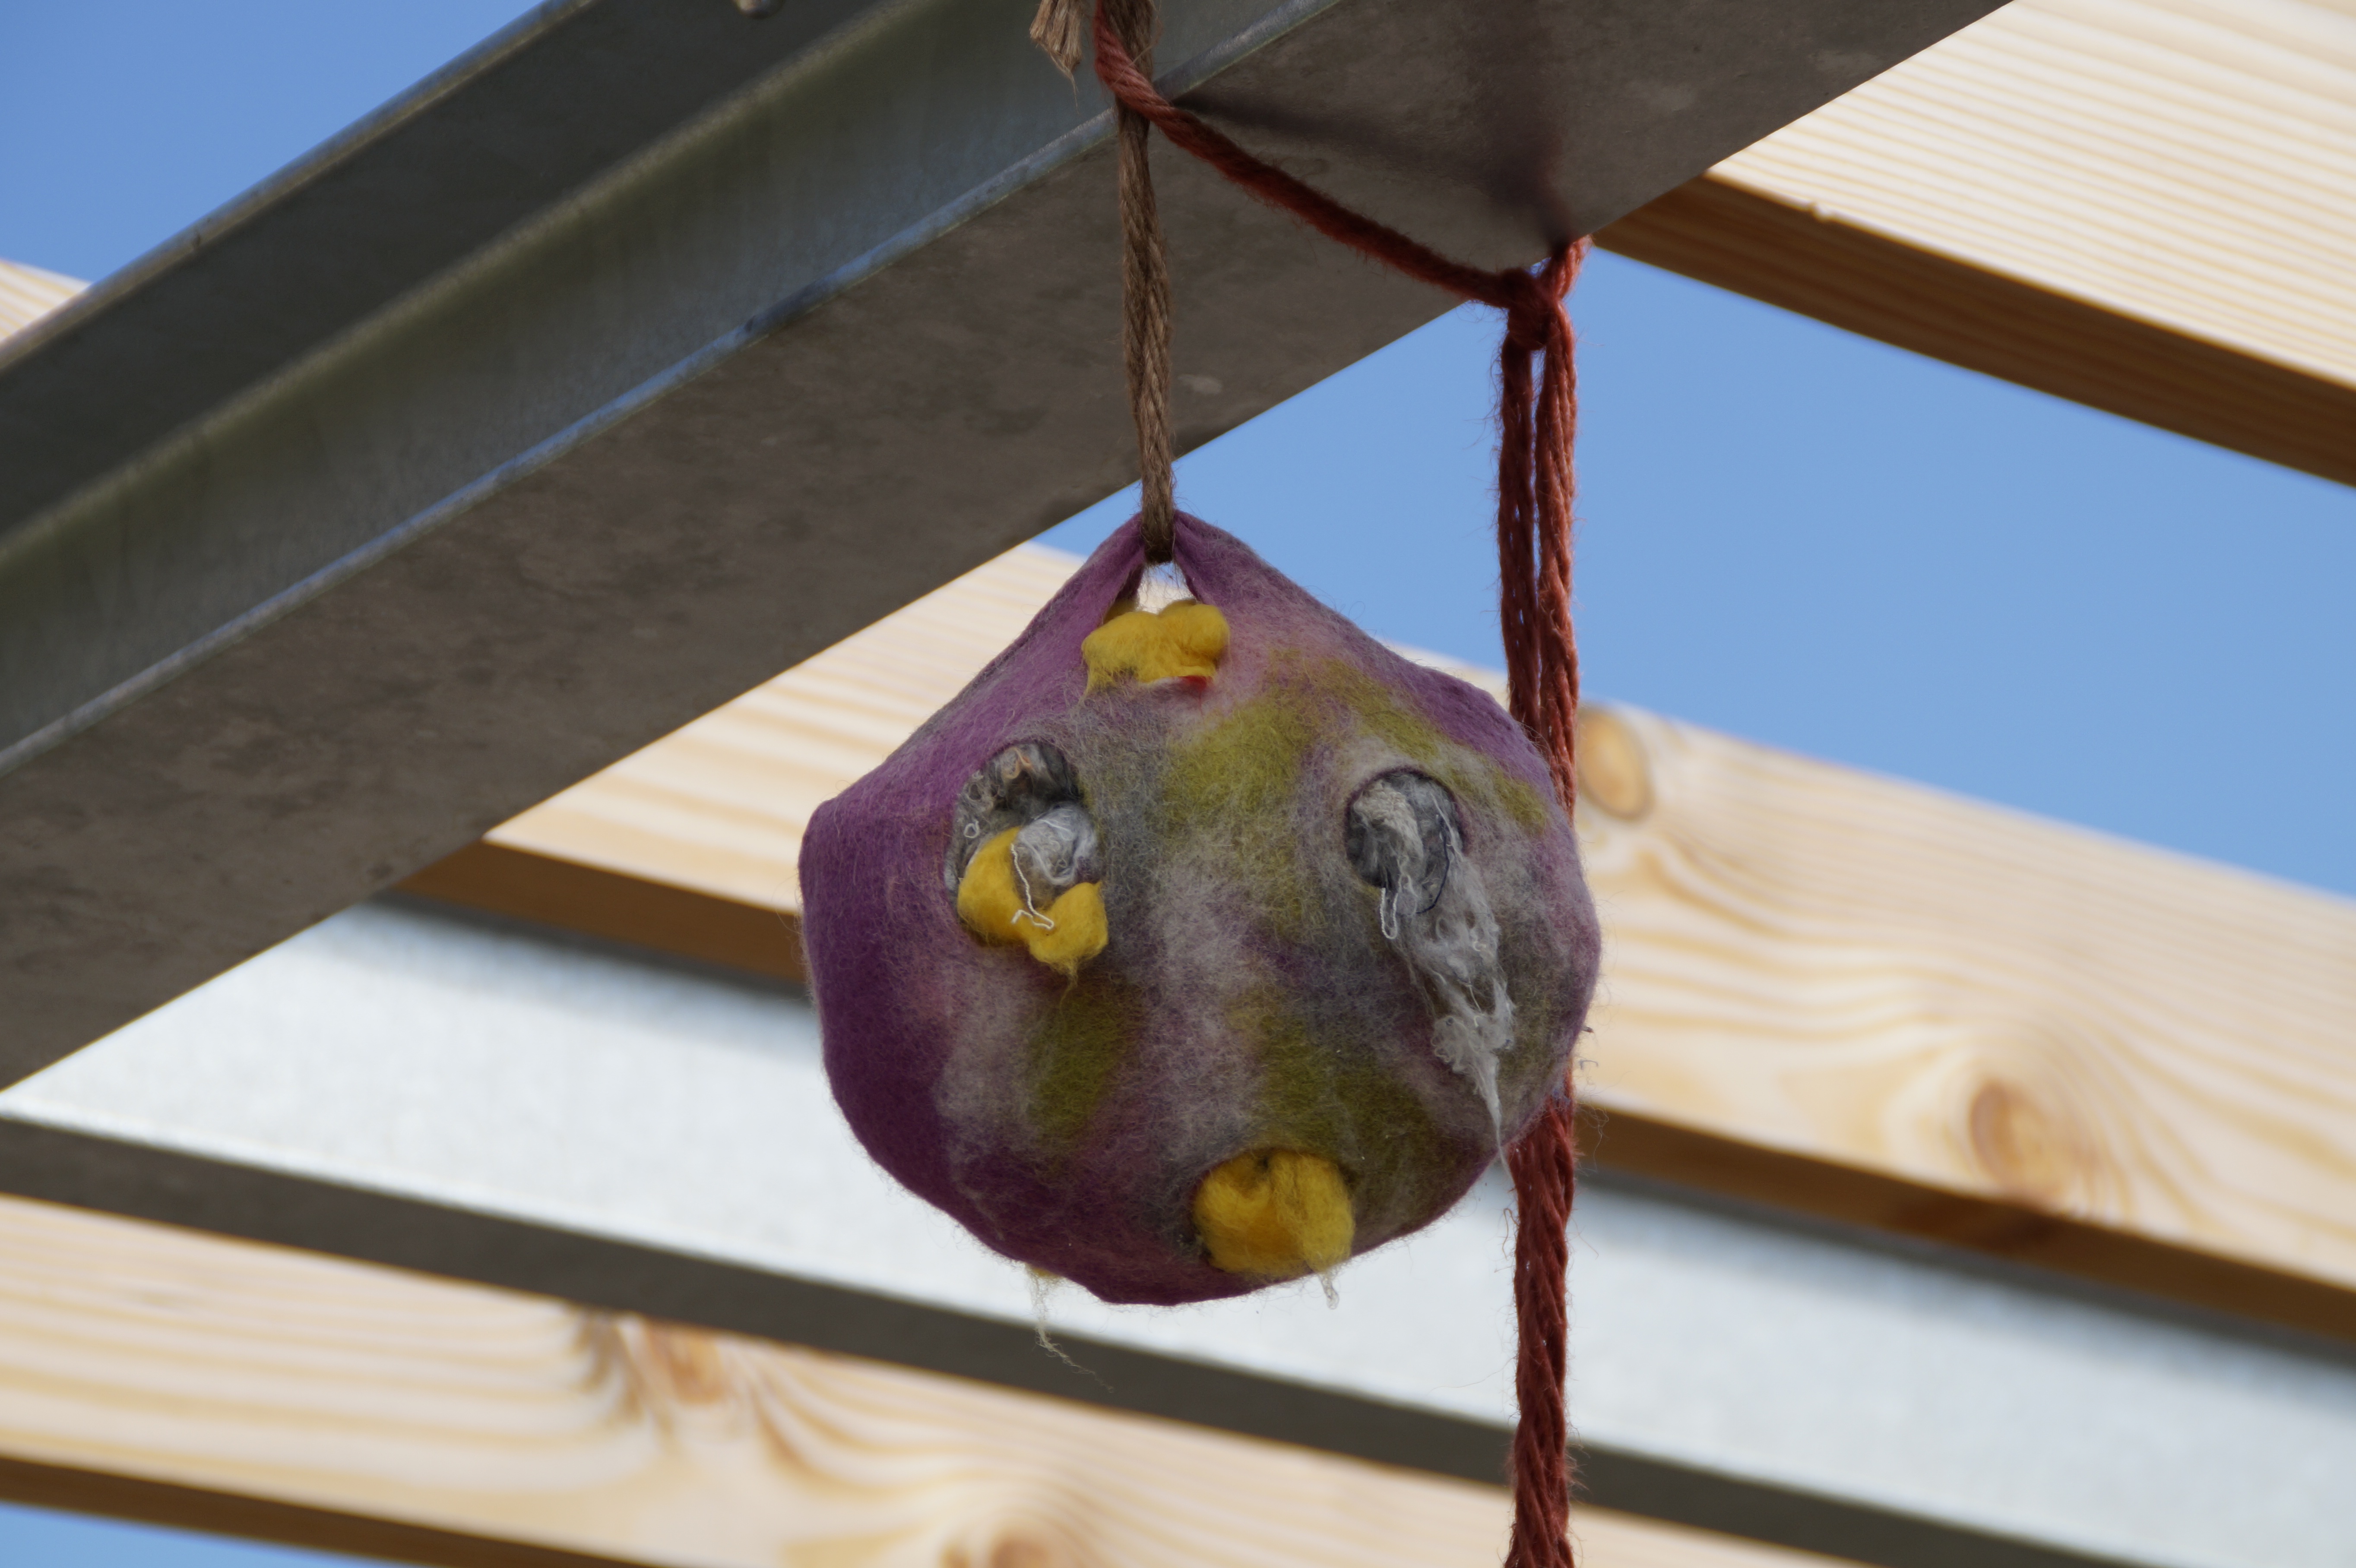
bird, leaf, decoration, food, produce, color, bag, blue, lighting, homemade, deco, art, ball, suspended, nest, felt, art object, depend, bird's nest, felted, perching bird